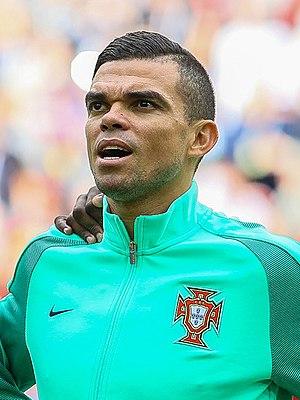
Le championnat d'Europe UEFA de football 2016, communément abrégé en Euro 2016, est la quinzième édition du Championnat d'Europe de football, compétition organisée par l'Union des associations européennes de football et rassemblant les meilleures équipes masculines européennes. Il se déroule en France du 10 juin au 10 juillet 2016. Les matchs d'ouverture et de clôture du tournoi se jouent au Stade de France.